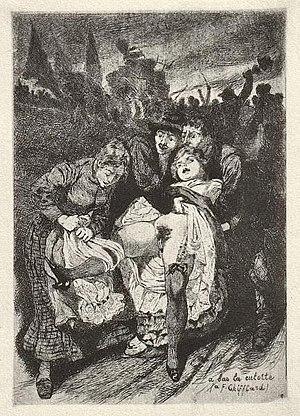
à bas la culotte Dessins de Martin van Maële. Illustration de La Grande Danse macabre des vifs, 1905.